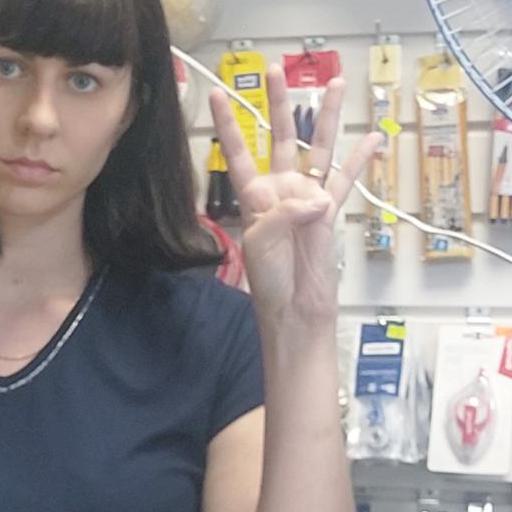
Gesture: four